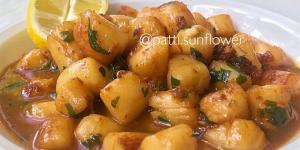
vieiras en salsa